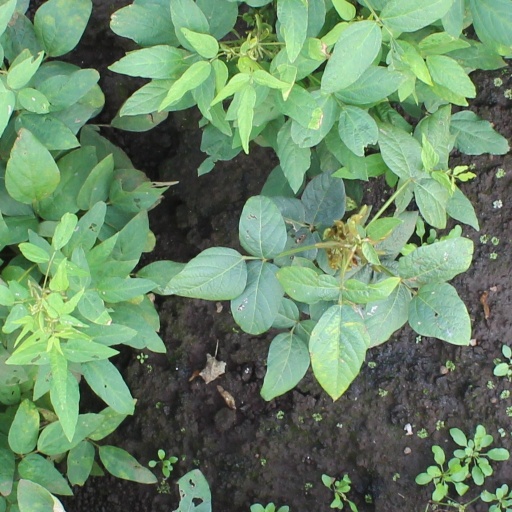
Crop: soybean